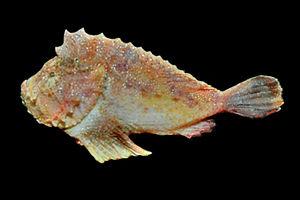
Les Scorpaenoidei forment un sous-ordre de poissons téléostéens de l'ordre des Scorpaeniformes. Ce taxon regroupe principalement des poissons carnivores trapus des mers chaudes équipés de dards venimeux, tels que les rascasses, poissons-scorpions, poissons-lions et poissons-pierre.
Les scorpaéniformes forment un ordre de poissons à nageoires rayonnées. Parmi les espèces communes, on trouve les grondins, rascasses, poissons-scorpions, poissons-pierres, ou encore la lompe.
Les Aploactinidae forment une famille de poissons téléostéens de l'ordre des Scorpaeniformes.